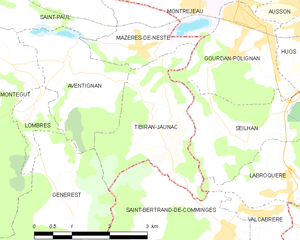
Carte des communes françaises
Tibiran-Jaunac est une commune française située dans le département des Hautes-Pyrénées, en région Occitanie.